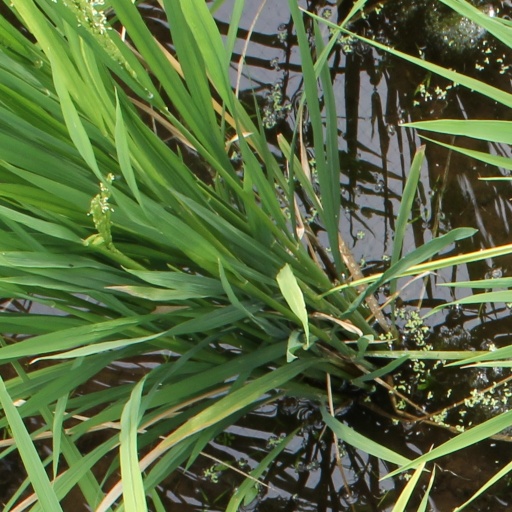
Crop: rice